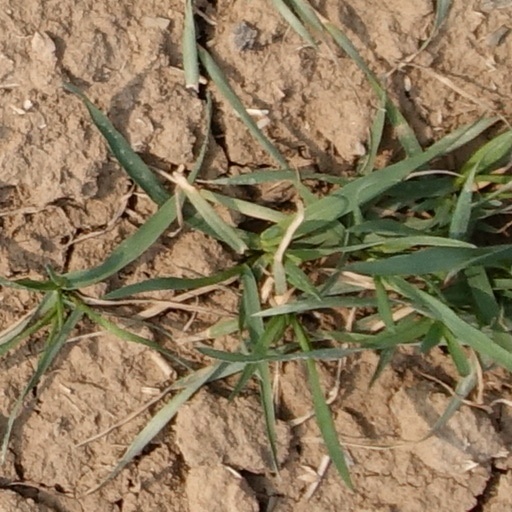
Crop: wheat